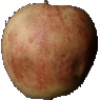
Label: Apple Red 3